History of Alton Towers

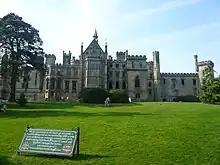
The present day house ruin viewed from across the lawn.

In 1924, the remaining estate was sold to a group of local businessmen, who formed Alton Towers Limited. The grounds and house were kept open to the public. Areas of the house were adapted with cafés and toilets, with most the Earl's contents auctioned off.